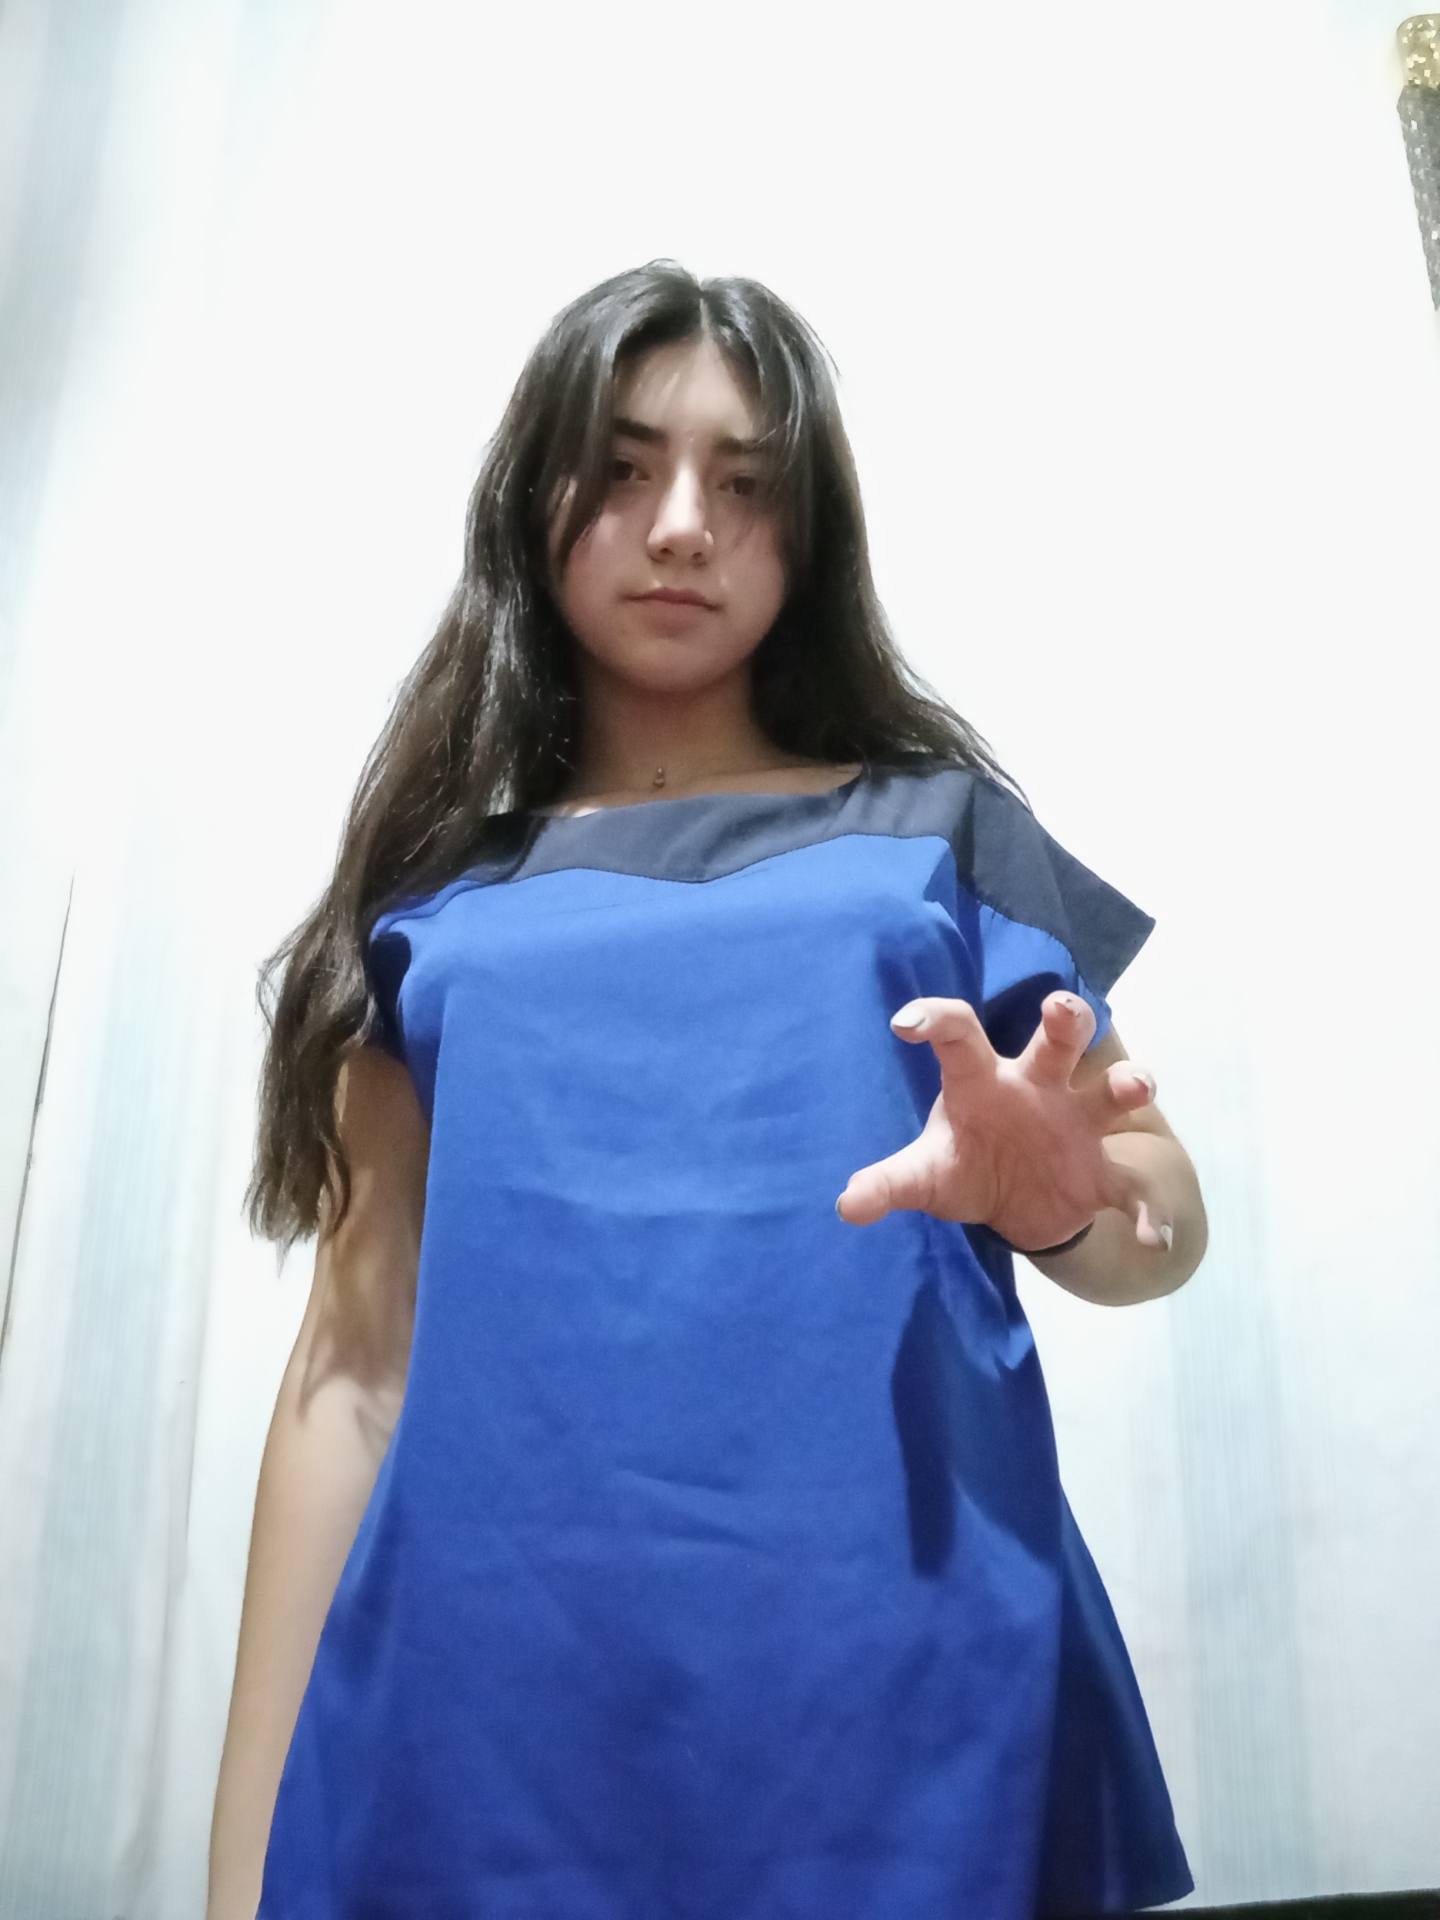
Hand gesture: grabbing